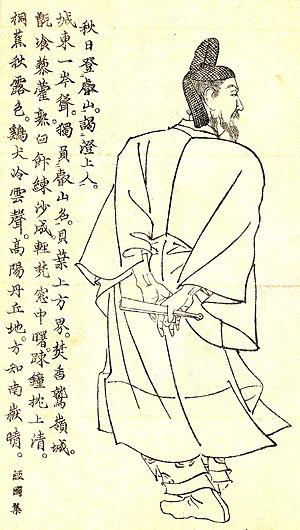
Fujiwara no Tsunetsugu, est un érudit et diplomate de l'époque de Heian de l'histoire du Japon.
Cette page dresse une liste de personnalités mortes au cours de l'année 840 :